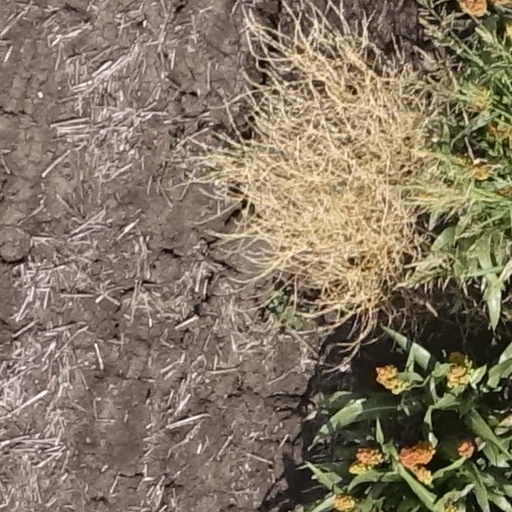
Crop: sorghum